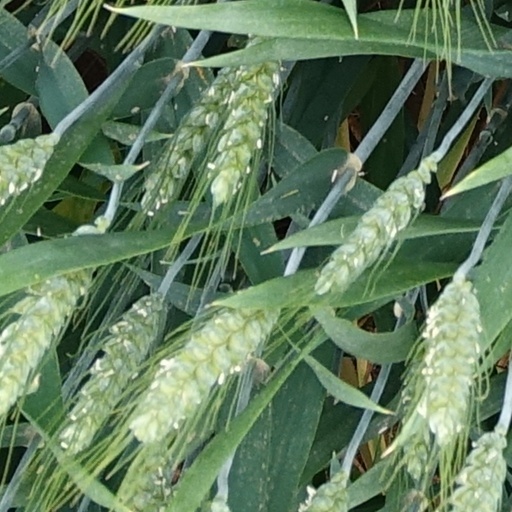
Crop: wheat